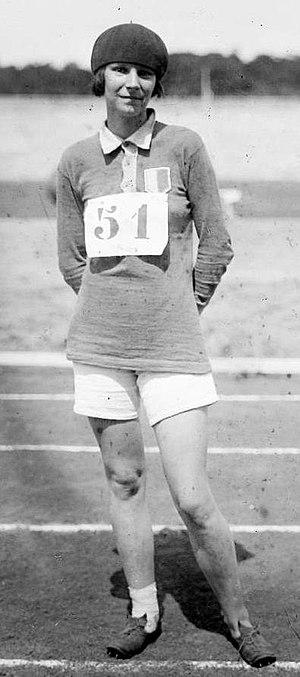
Cécile Maugars en juillet 1921 (ch. de France 1920 du 80 mètres, 1921 des 80 mètres et saut en hauteur, puis 1922 des sauts en hauteur avec et sans élan)
Les Championnats de France d'athlétisme 1921 ont eu lieu les 10 et 11 juillet 1921 au Stade olympique Yves-du-Manoir de Colombes. Les épreuves féminines se sont déroulées le 3 juillet 1921 au Stade Pershing de Paris.